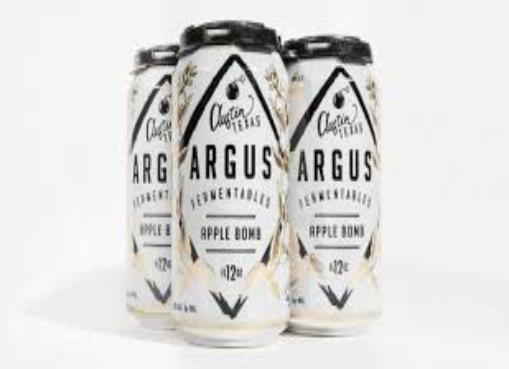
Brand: Argus Cider
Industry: Food